Tardigrades in space

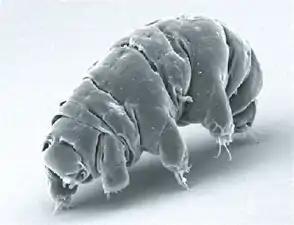
The tardigrade "Milnesium tardigradum" demonstrated its ability to survive the vacuum and ultraviolet radiation of space in the TARDIS experiment on the 2007 FOTON-M3 mission.

The use of tardigrades in space, first proposed in 1964 because of their extreme tolerance to radiation, began in 2007 with the FOTON-M3 mission in low Earth orbit, where they were exposed to space's vacuum for 10 days, and reanimated, just by rehydration, back on Earth. In 2011, tardigrades were on board the International Space Station on STS-134. In 2019, a capsule containing tardigrades was on board the Israeli lunar lander "Beresheet" which crashed on the Moon.